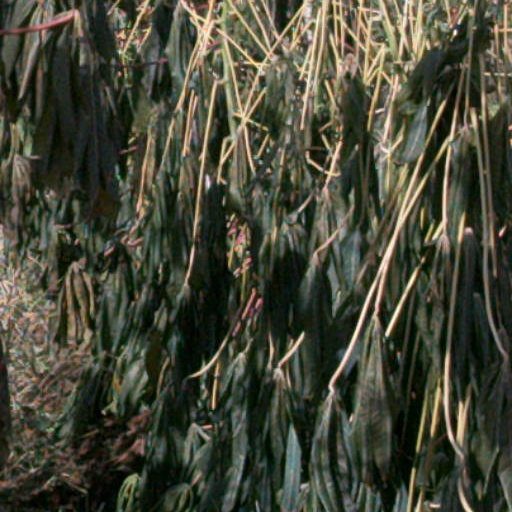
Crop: cassava